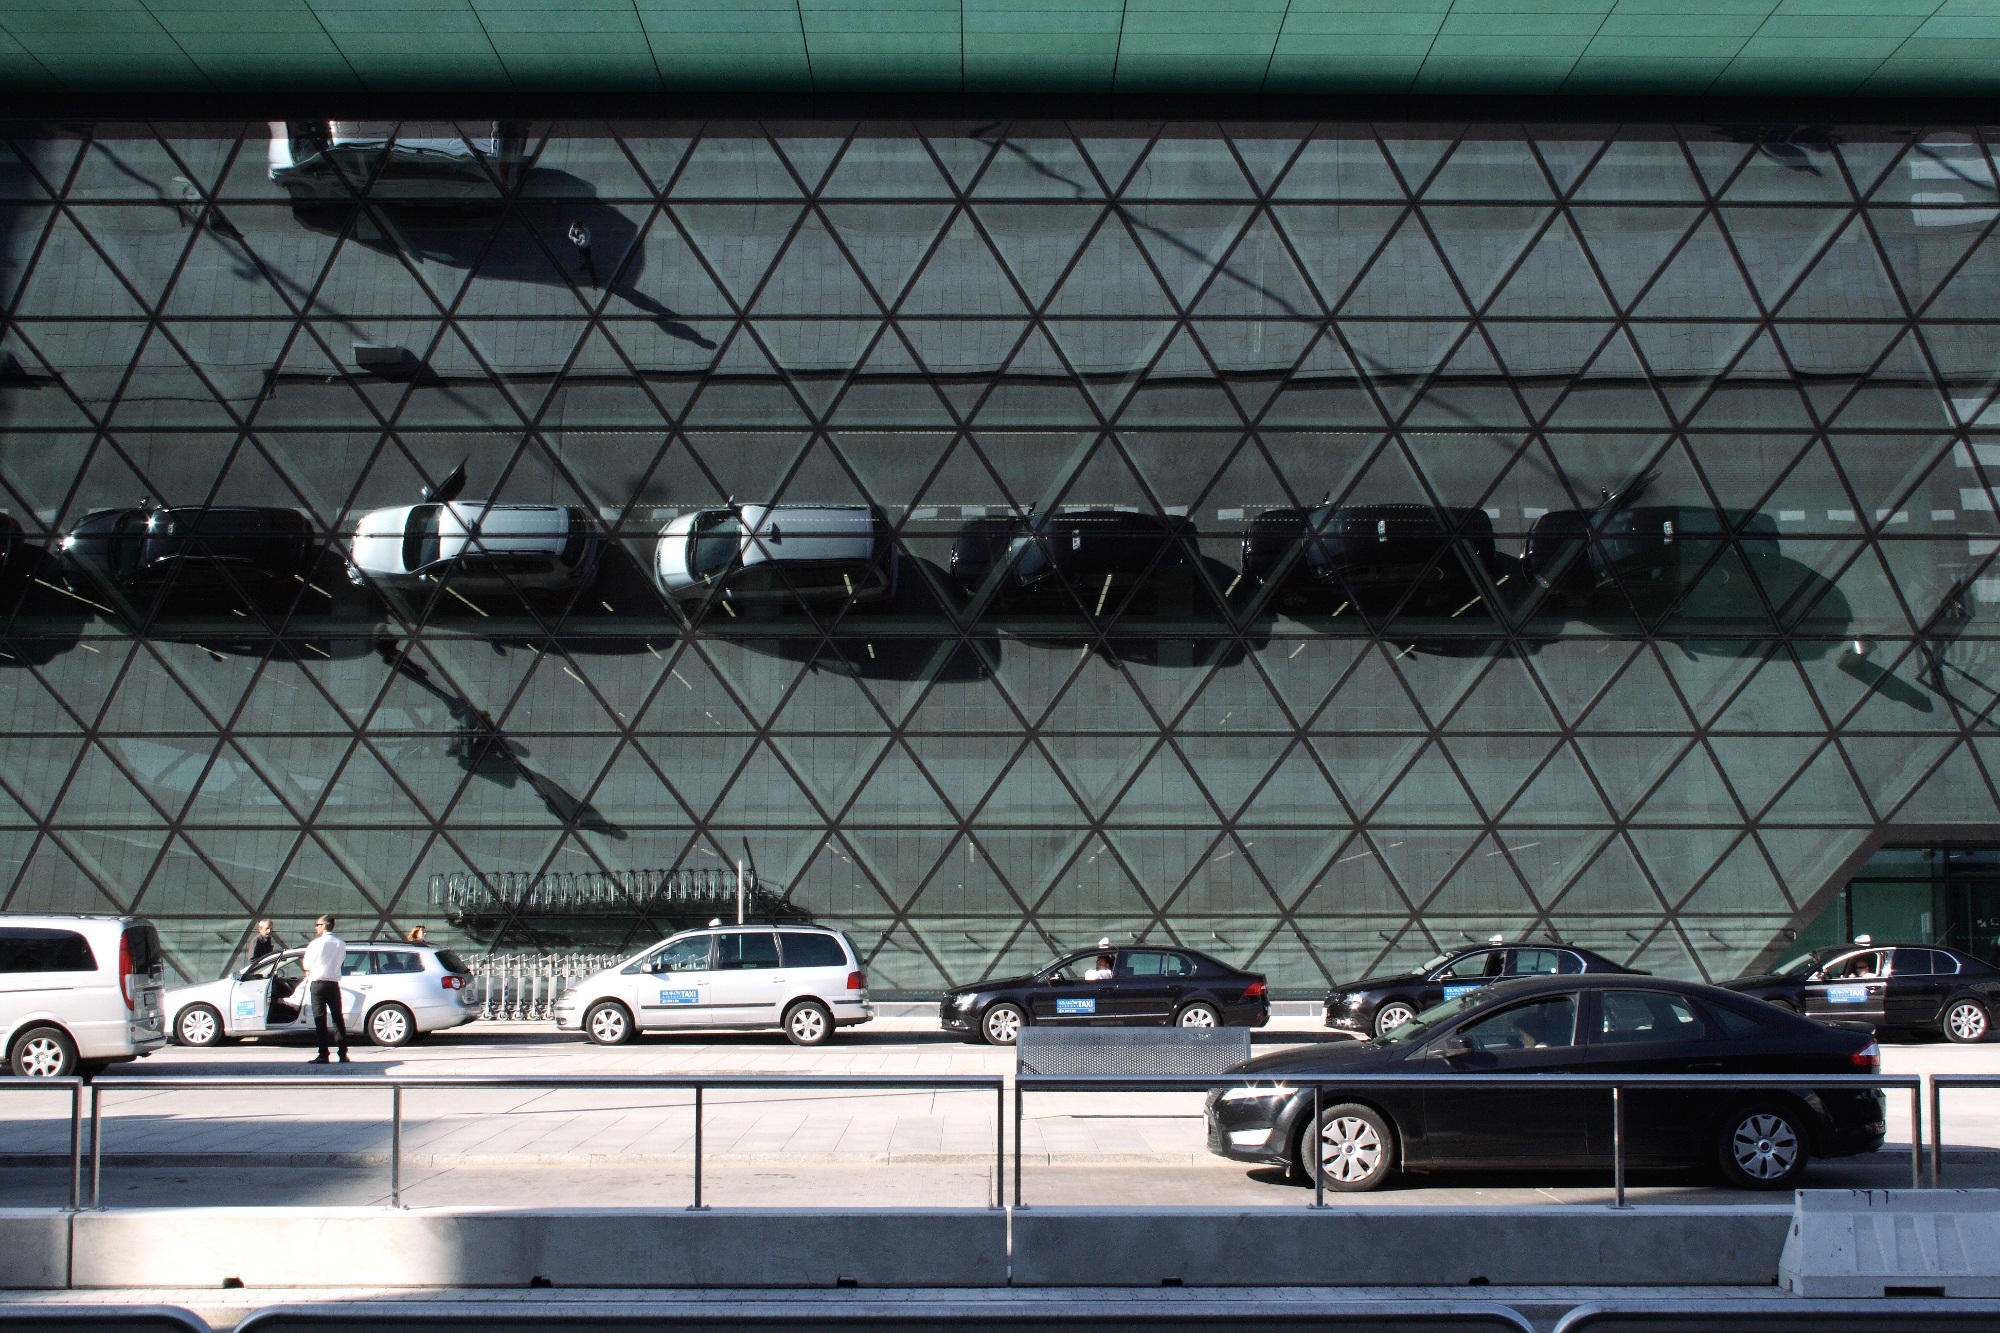
structure, car, airport, taxi, transport, vehicle, facade, stadium, arena, poland, race track, krakow, pane, sport venue